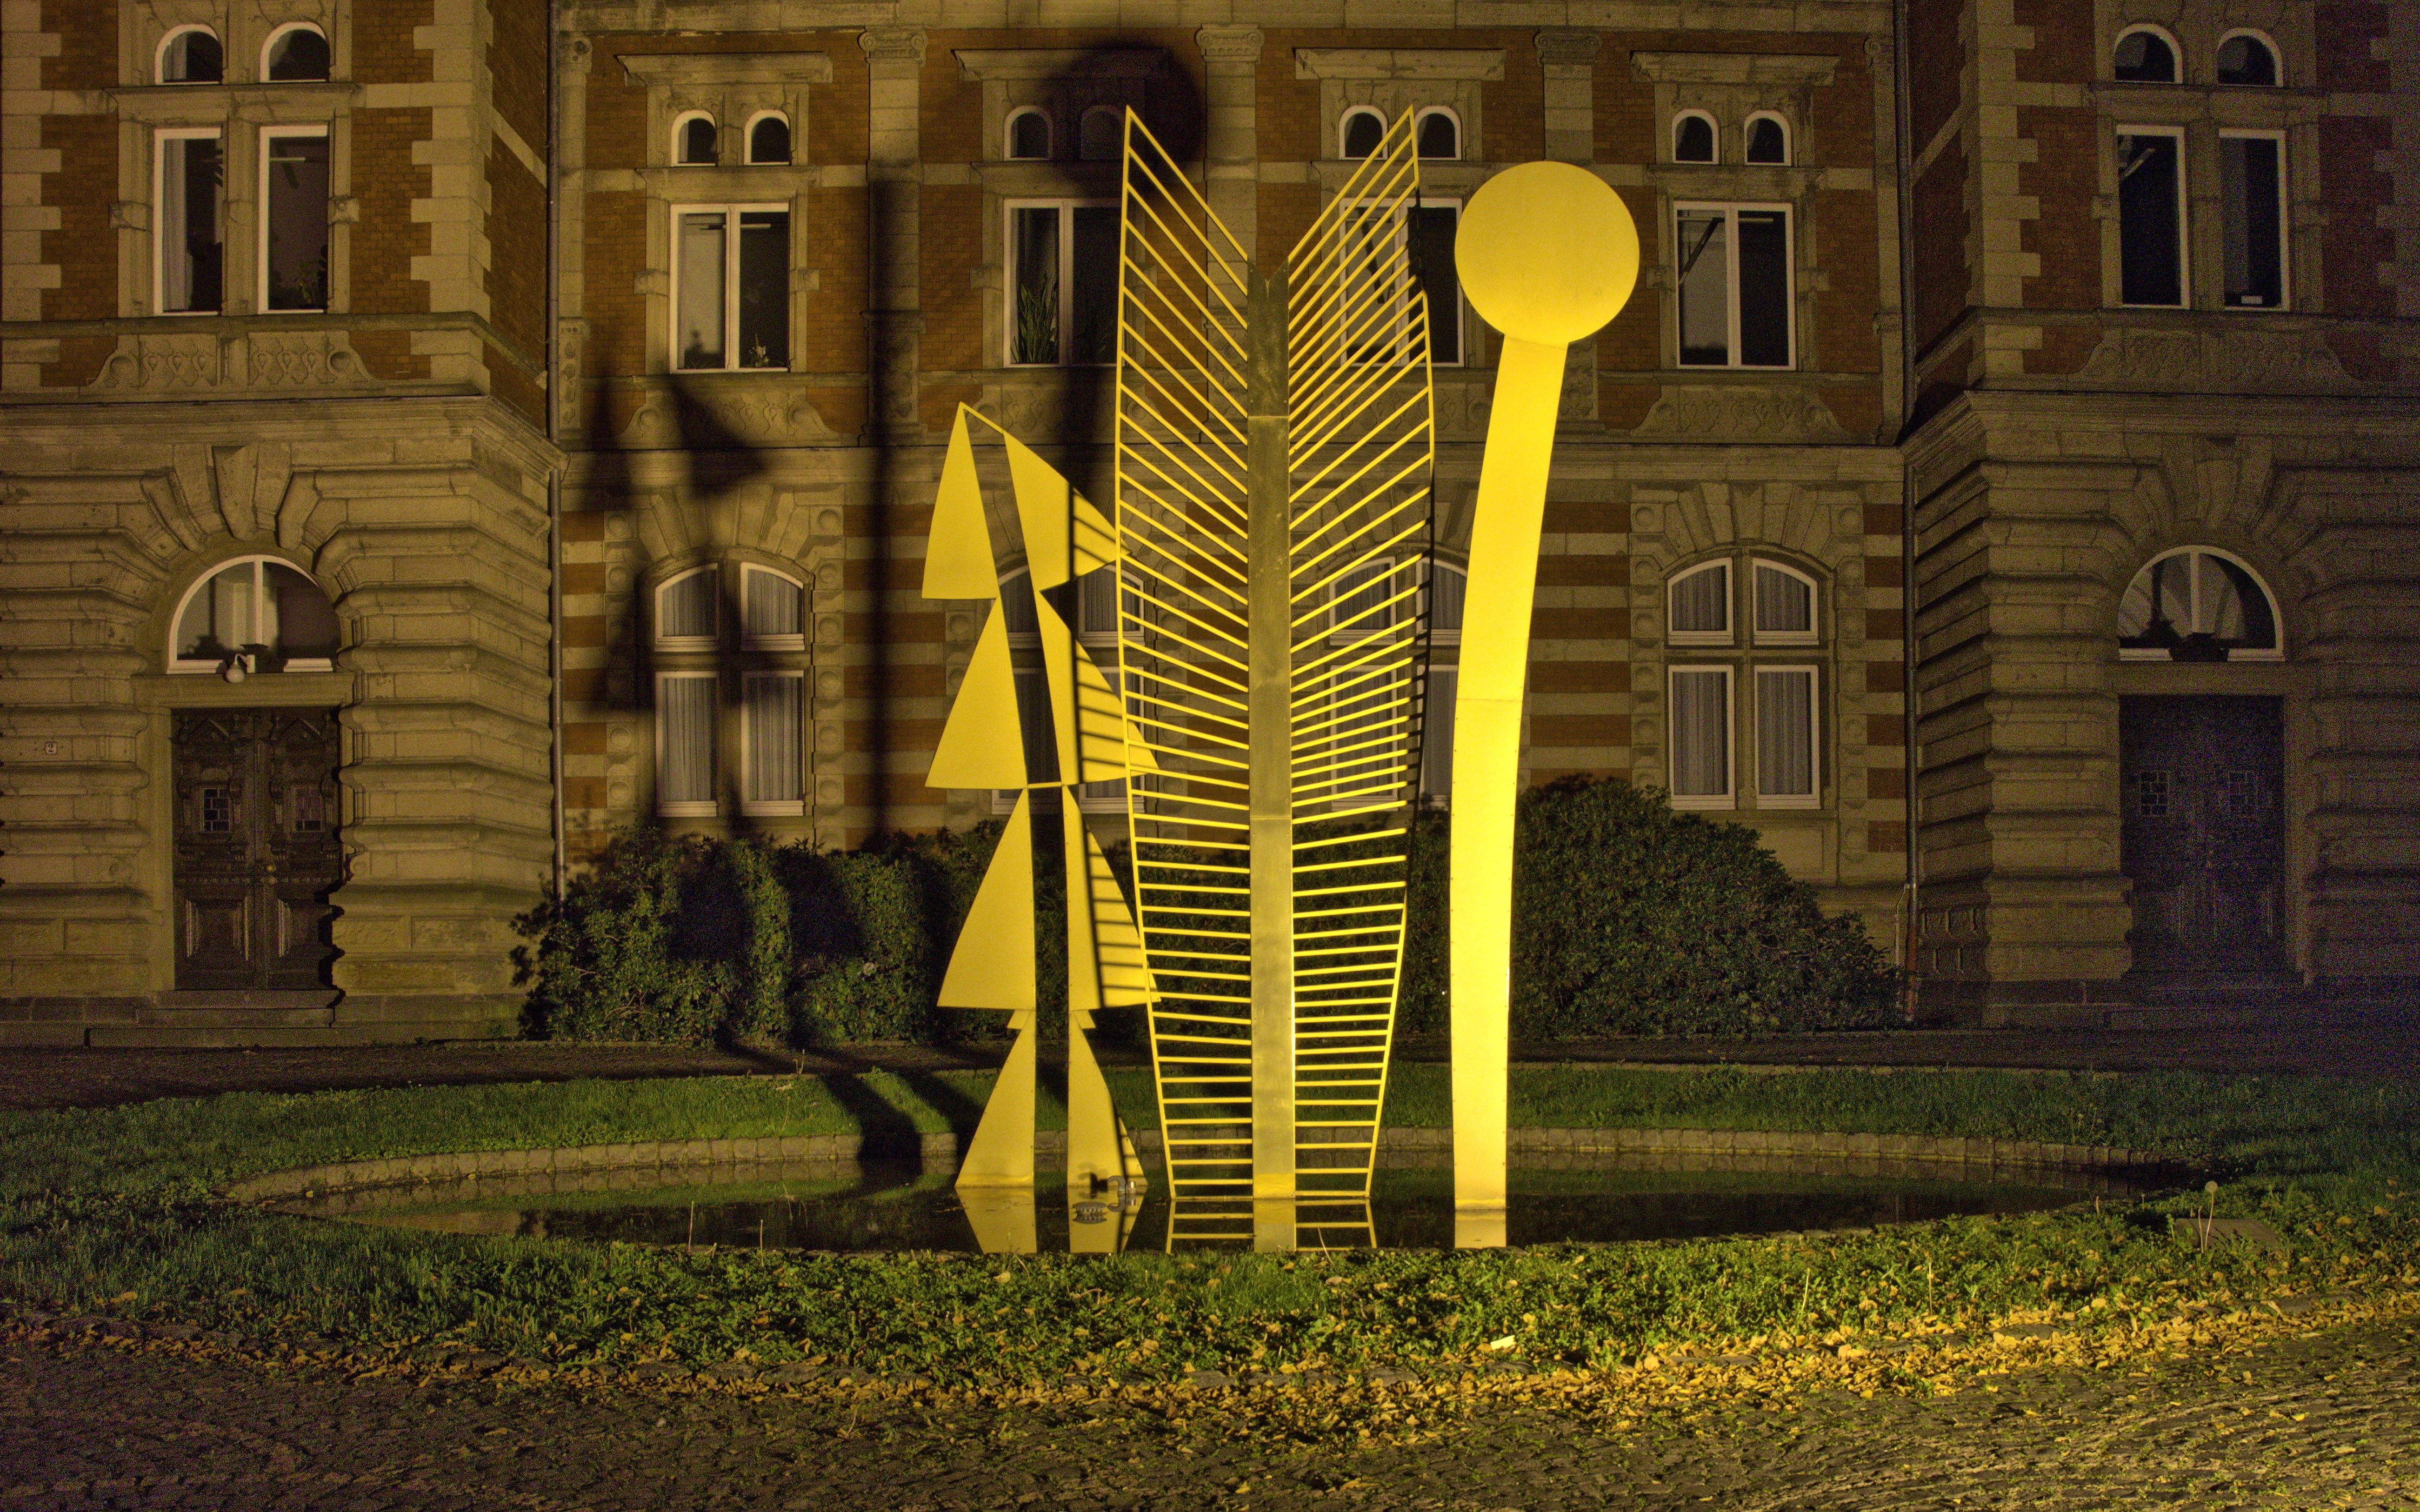
night, building, palace, evening, column, shadow, modern, illuminated, art, gold, abendstimmung, modern art, grevenbroich